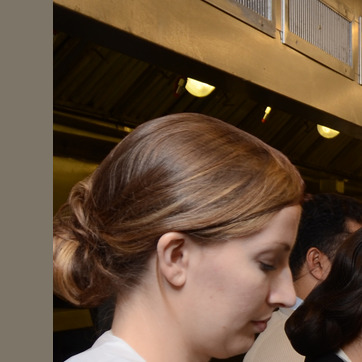
Material: hair